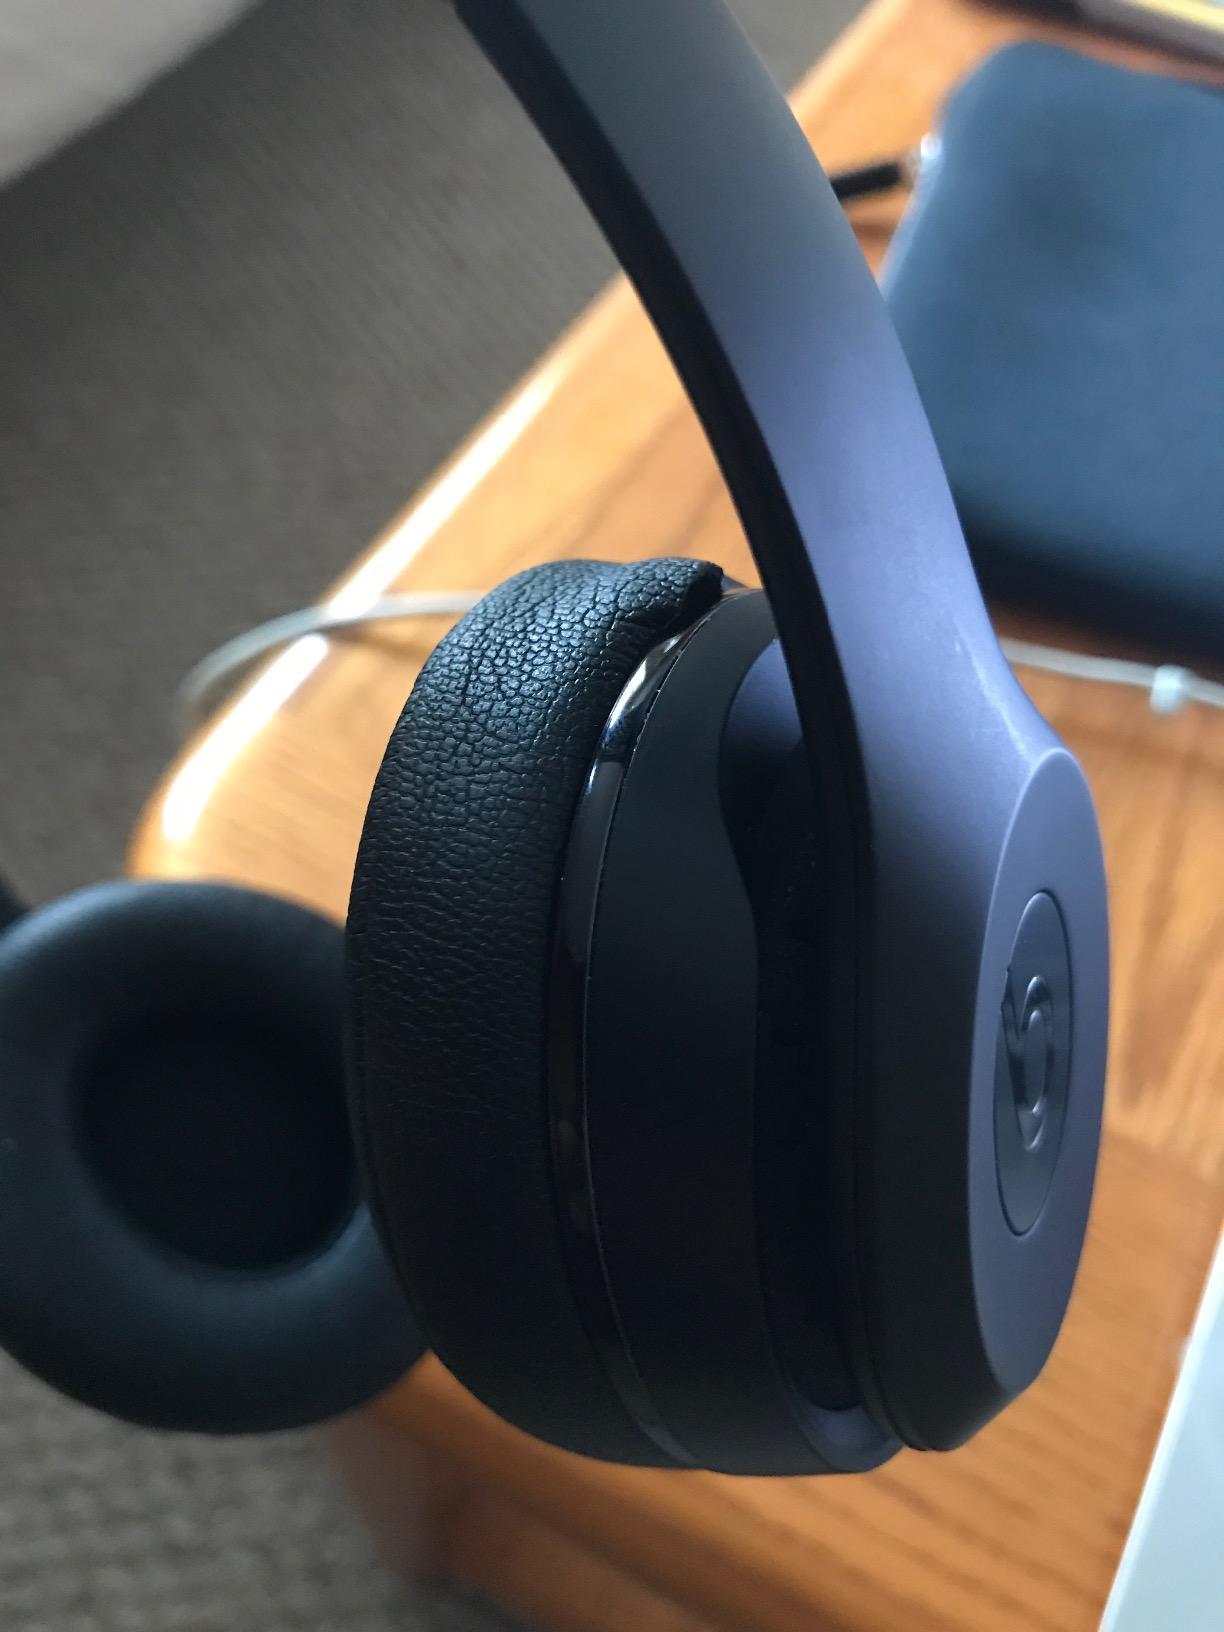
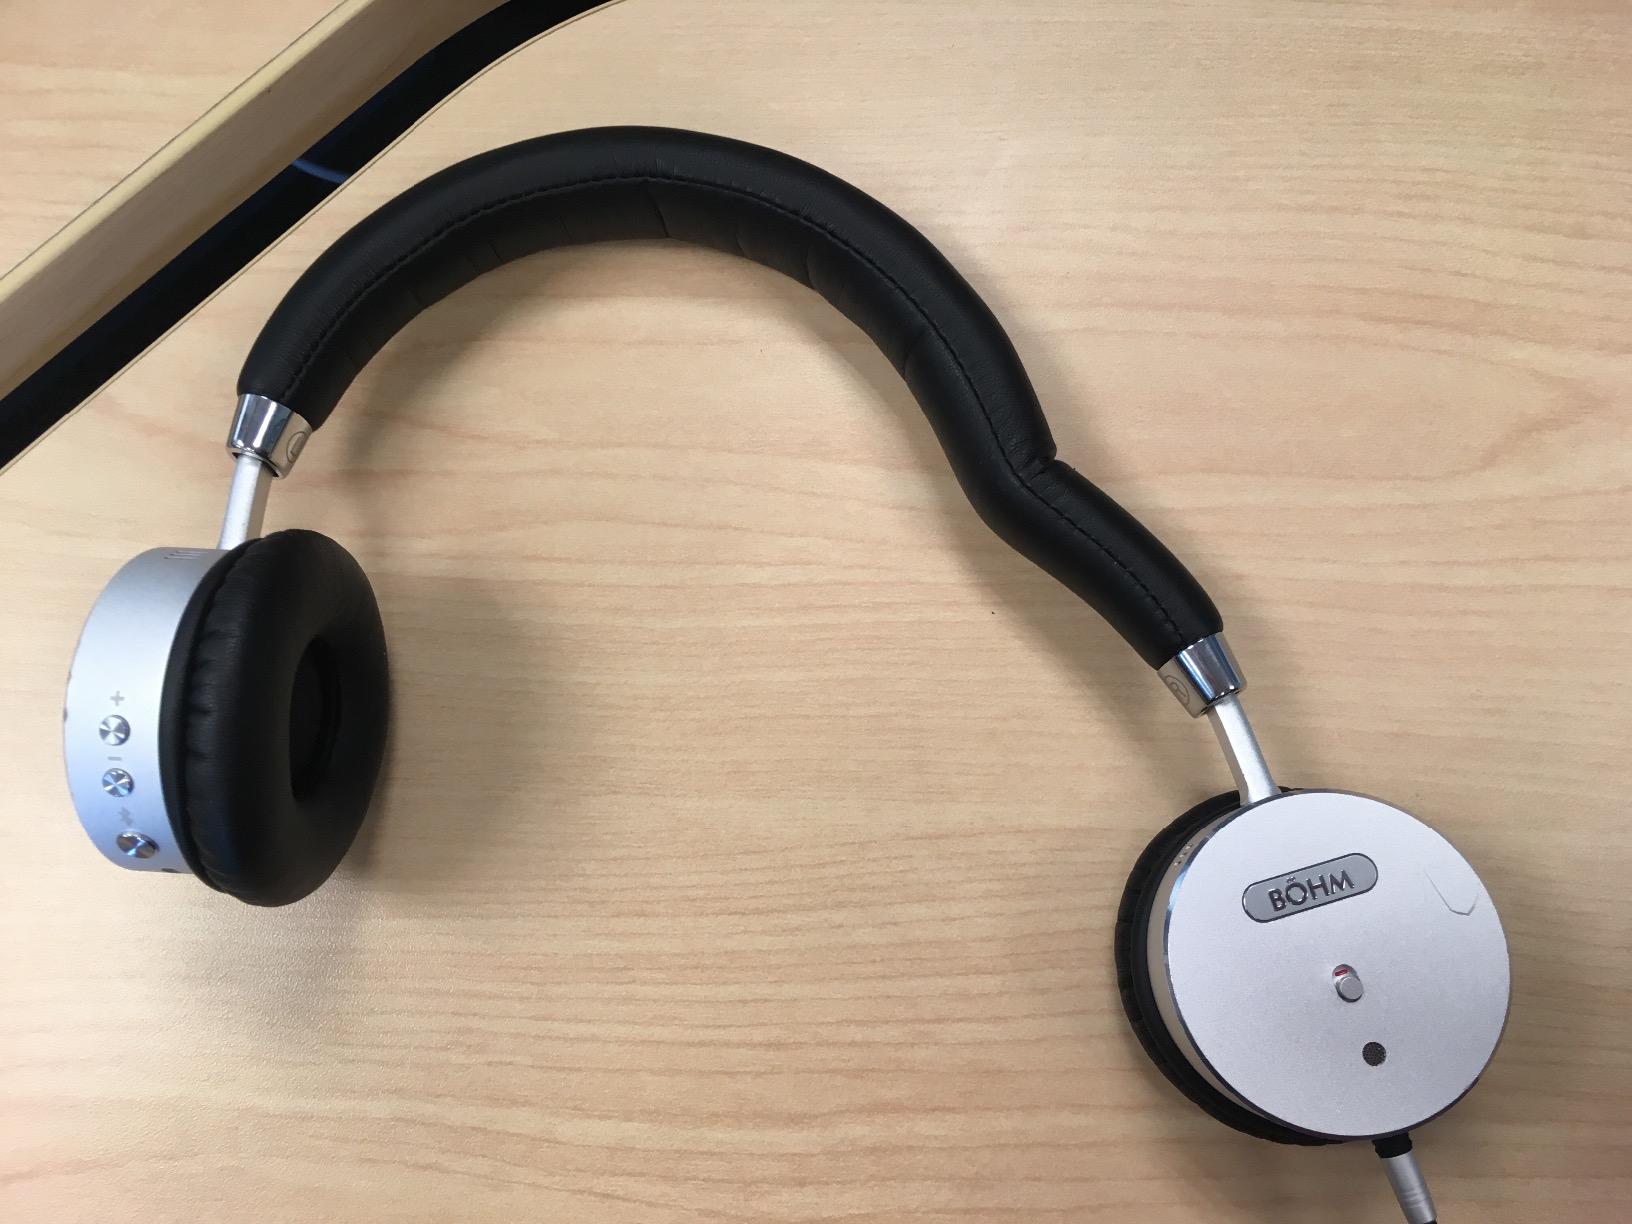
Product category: headphones
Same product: no